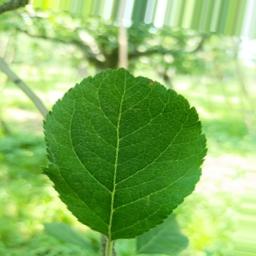
Label: Healthy